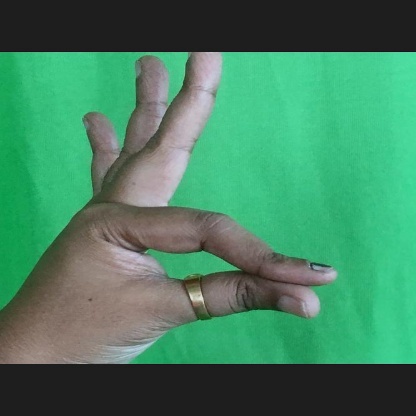
Mudra: Hamsasyam